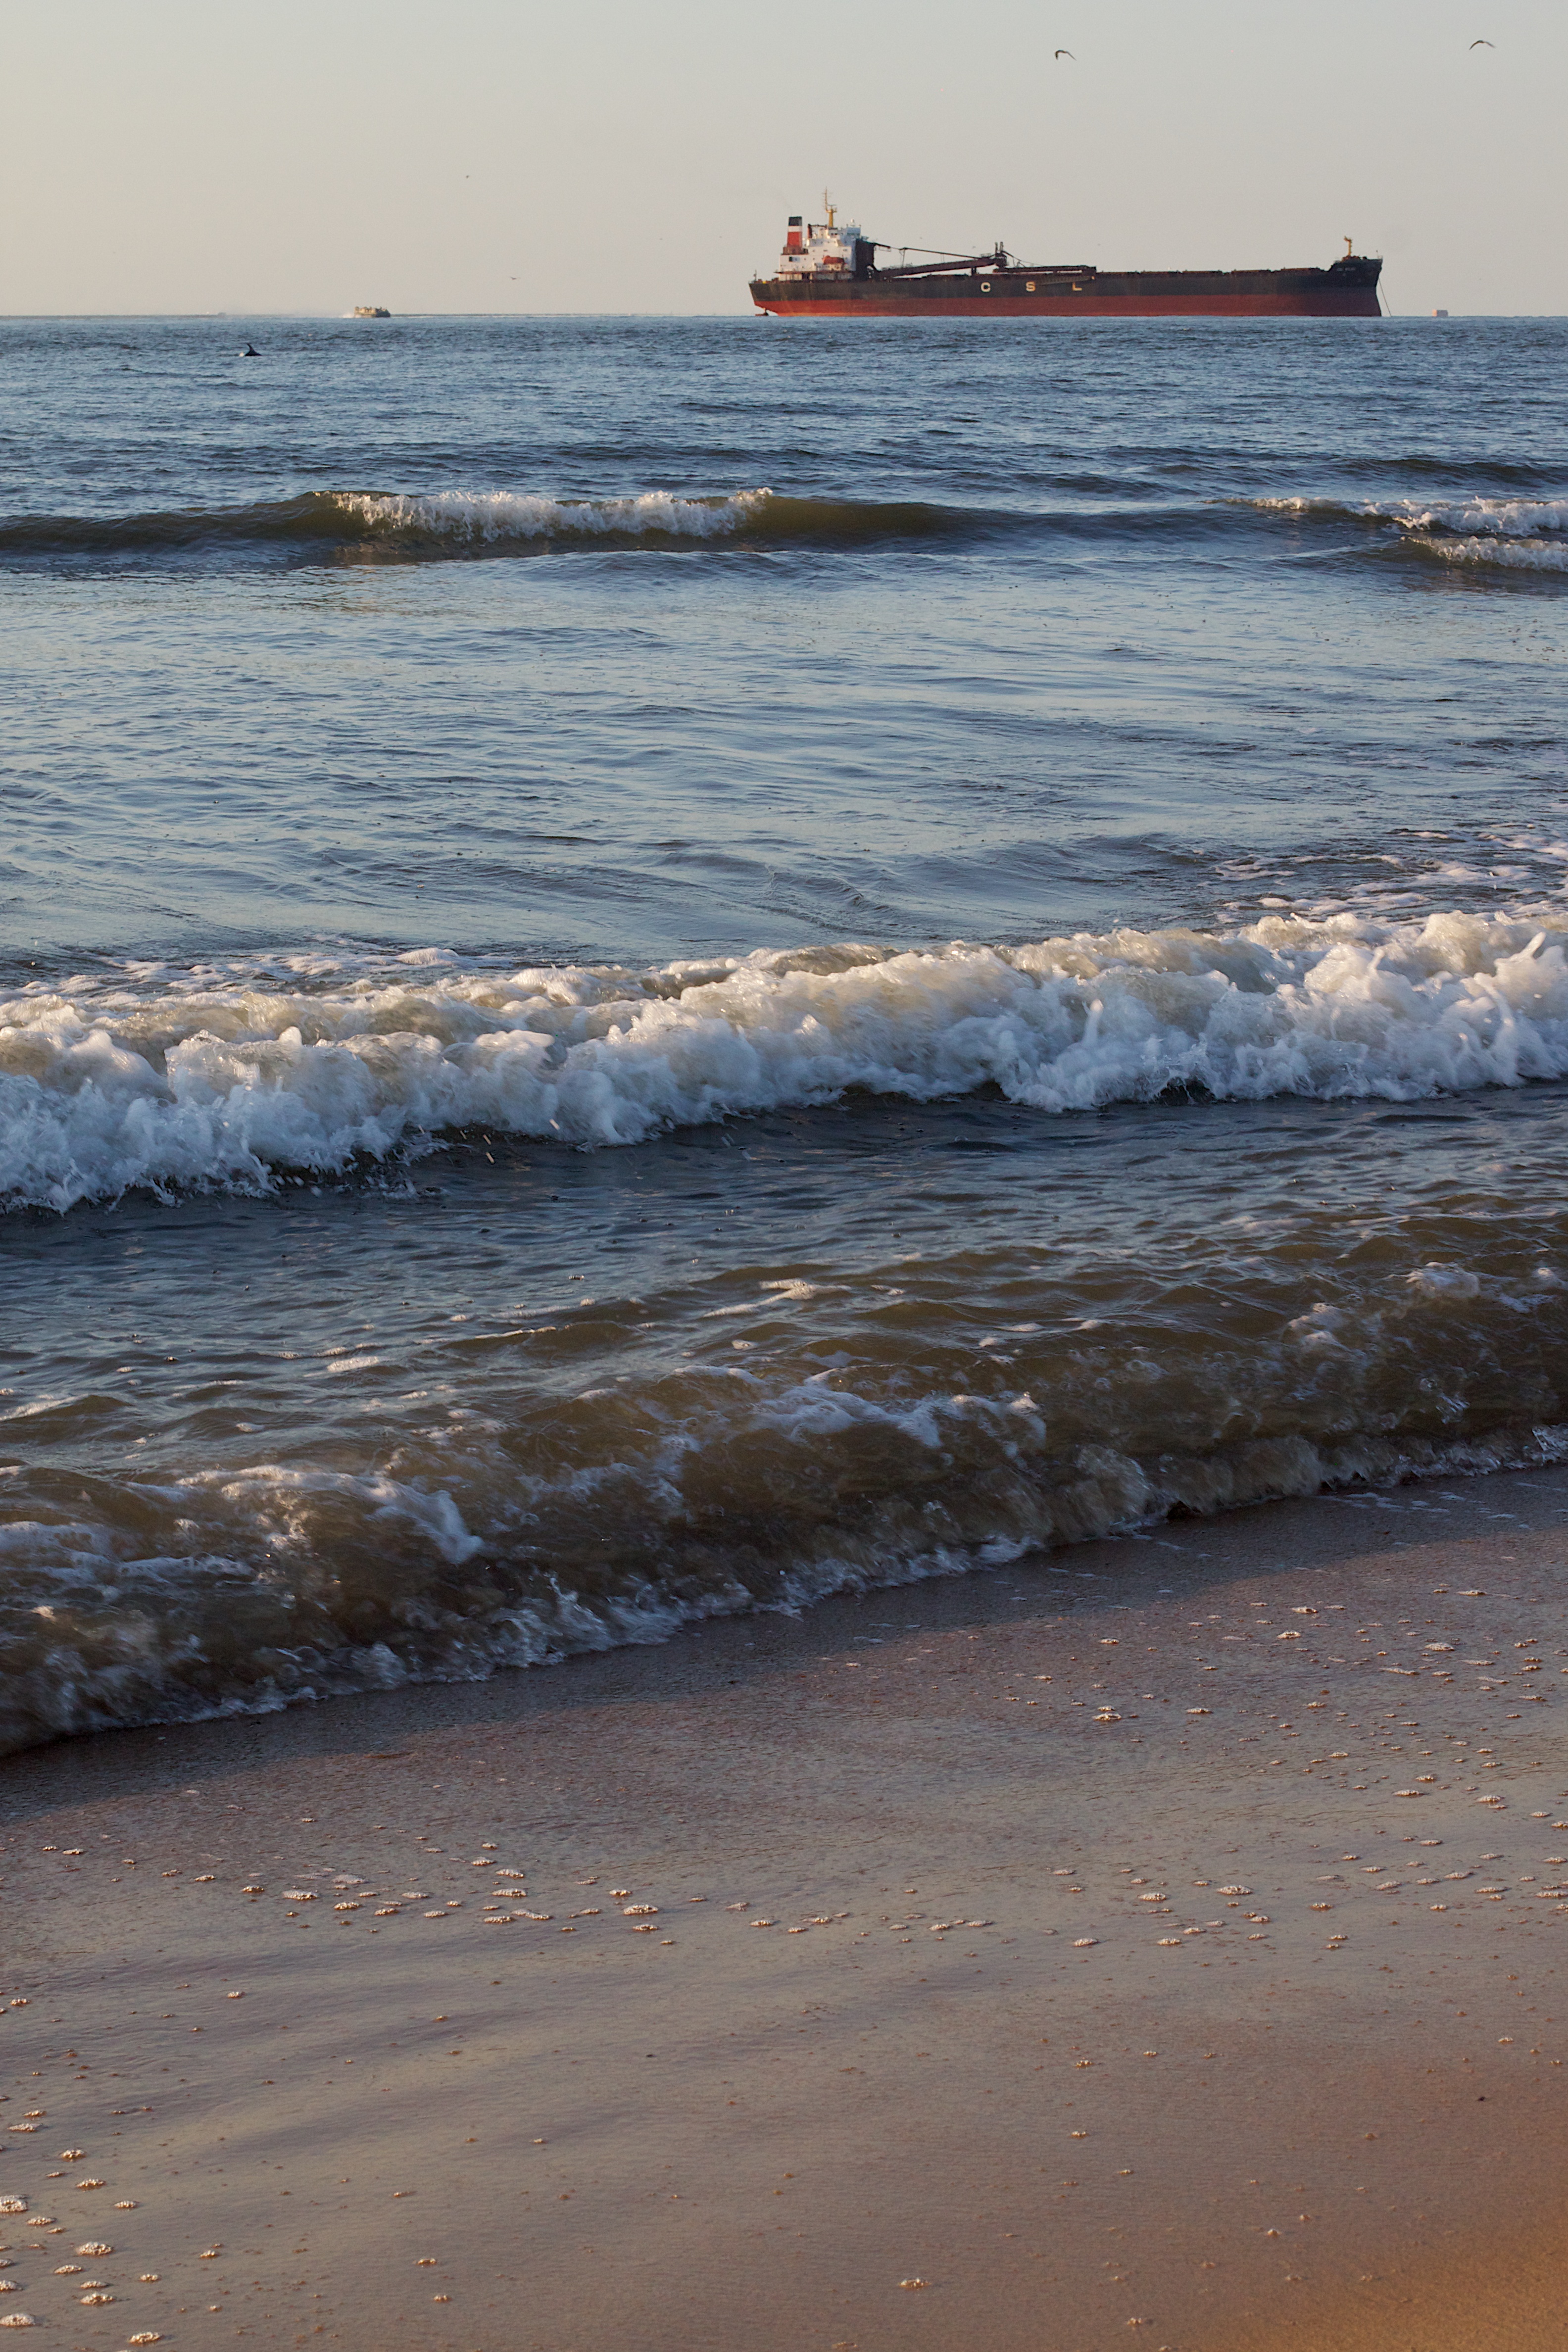
beach, sea, coast, water, sand, ocean, horizon, sunrise, sunset, morning, shore, wave, pier, vehicle, bay, body of water, odyssey, breakwater, mudflat, wind wave